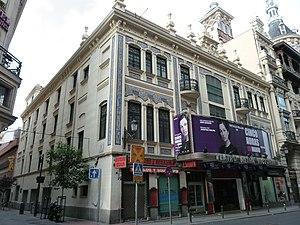
José Espeliú, né José Espelius Anduaga, né en 1874 et mort le 17 octobre 1928 à Saint-Sébastien, est un architecte et professeur espagnol actif à la fin du XIXᵉ siècle et au début du XXᵉ siècle.